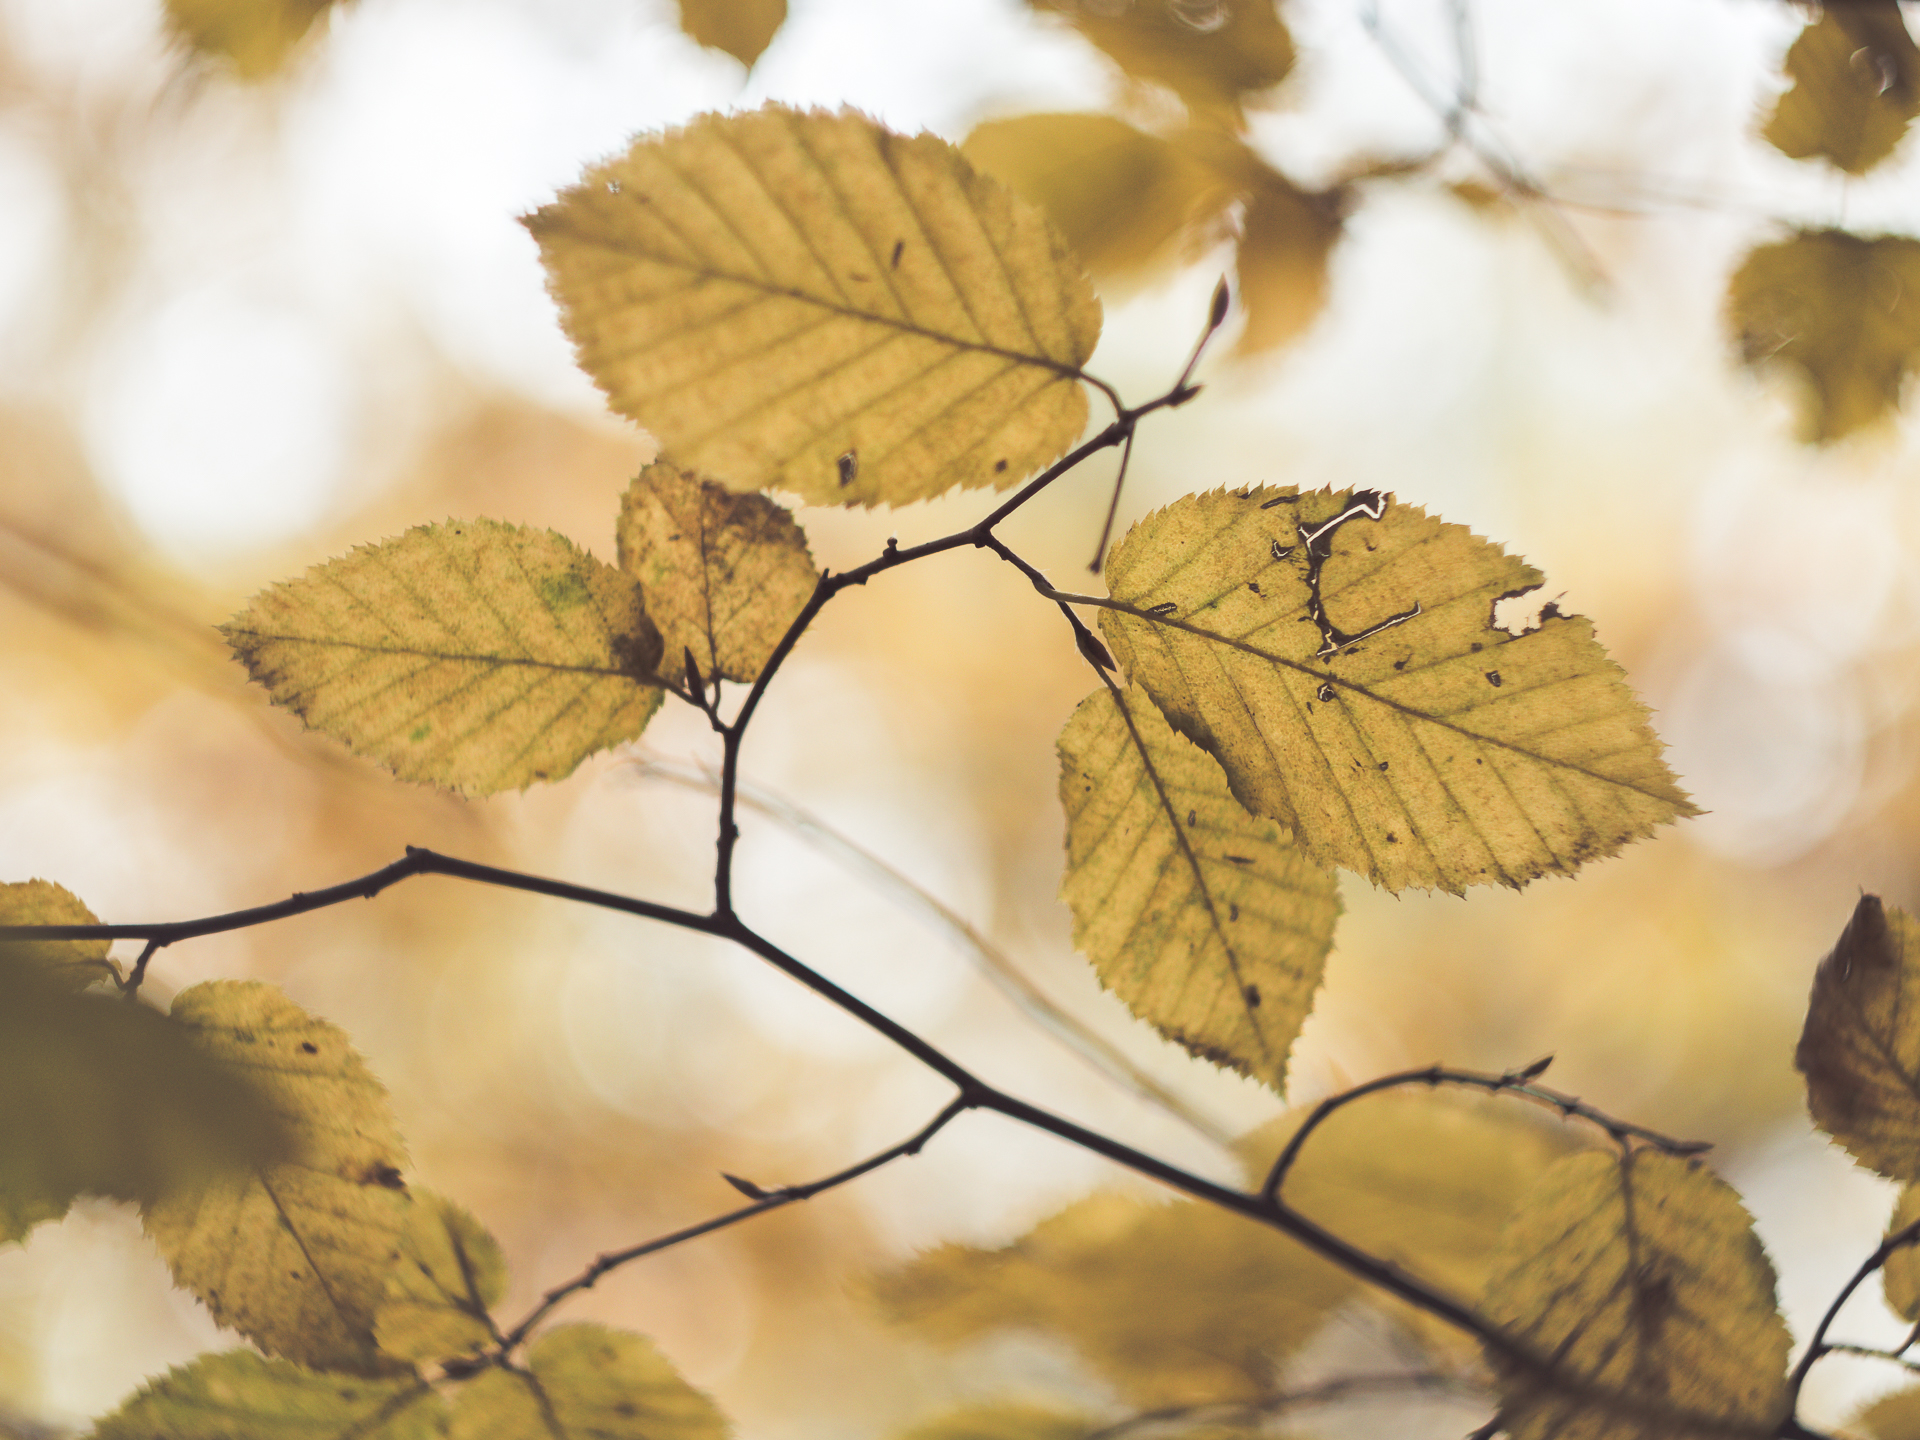
tree, nature, branch, bokeh, plant, sunlight, leaf, fall, autumn, park, botany, season, twig, close up, leaves, herbst, bltter, dof, vintagelens, helios, gx8, panasoniclumixgx8, apeach, anjapietsch, mftm43lumixpanasonic, microfourthird, helios442, beech, buche, plant stem, woody plant